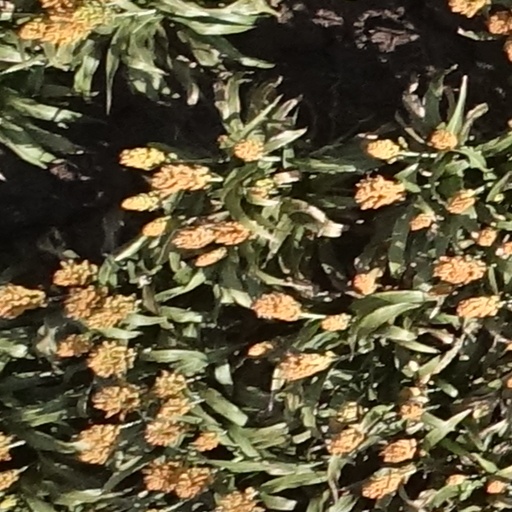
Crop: sorghum